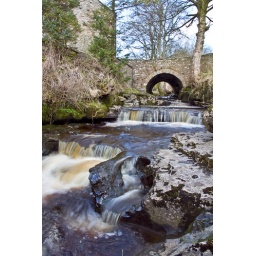
Taken just below the Askrigg road bridge towards the main falls showing some water sculptured rocks in the river bed.